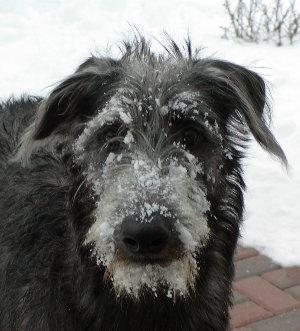
Scottish_deerhound